Question: Please indicate a possible affordance area of the baseball bat that can be used for swinging
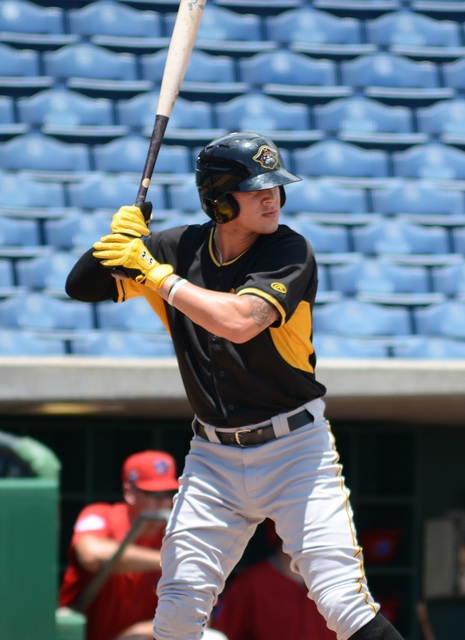
Answer: [110.824, 116.884, 166.66, 283.15]